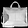
Label: Bag